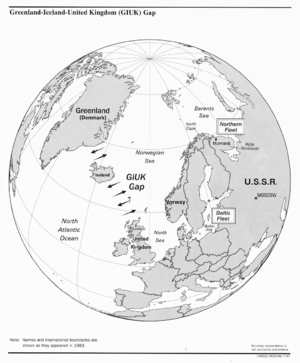
L’opération Strikeback est un exercice majeur de l'OTAN planifié par le Commandement allié Atlantique qui eut lieu dans l'océan Atlantique, dans la mer de Norvège et dans le GIUK pendant une dizaine de jours, du 3 au 12 septembre 1957. Elle avait pour but de simuler une réponse dans le cadre d'une attaque soviétique contre l'Europe.
"Le GIUK est une ligne imaginaire de l'Atlantique Nord formant un passage stratégique pour les navires militaires. Ce nom est l'acronyme de l'anglais ""Greenland, Iceland, United Kingdom"".